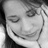
Emotion: sad